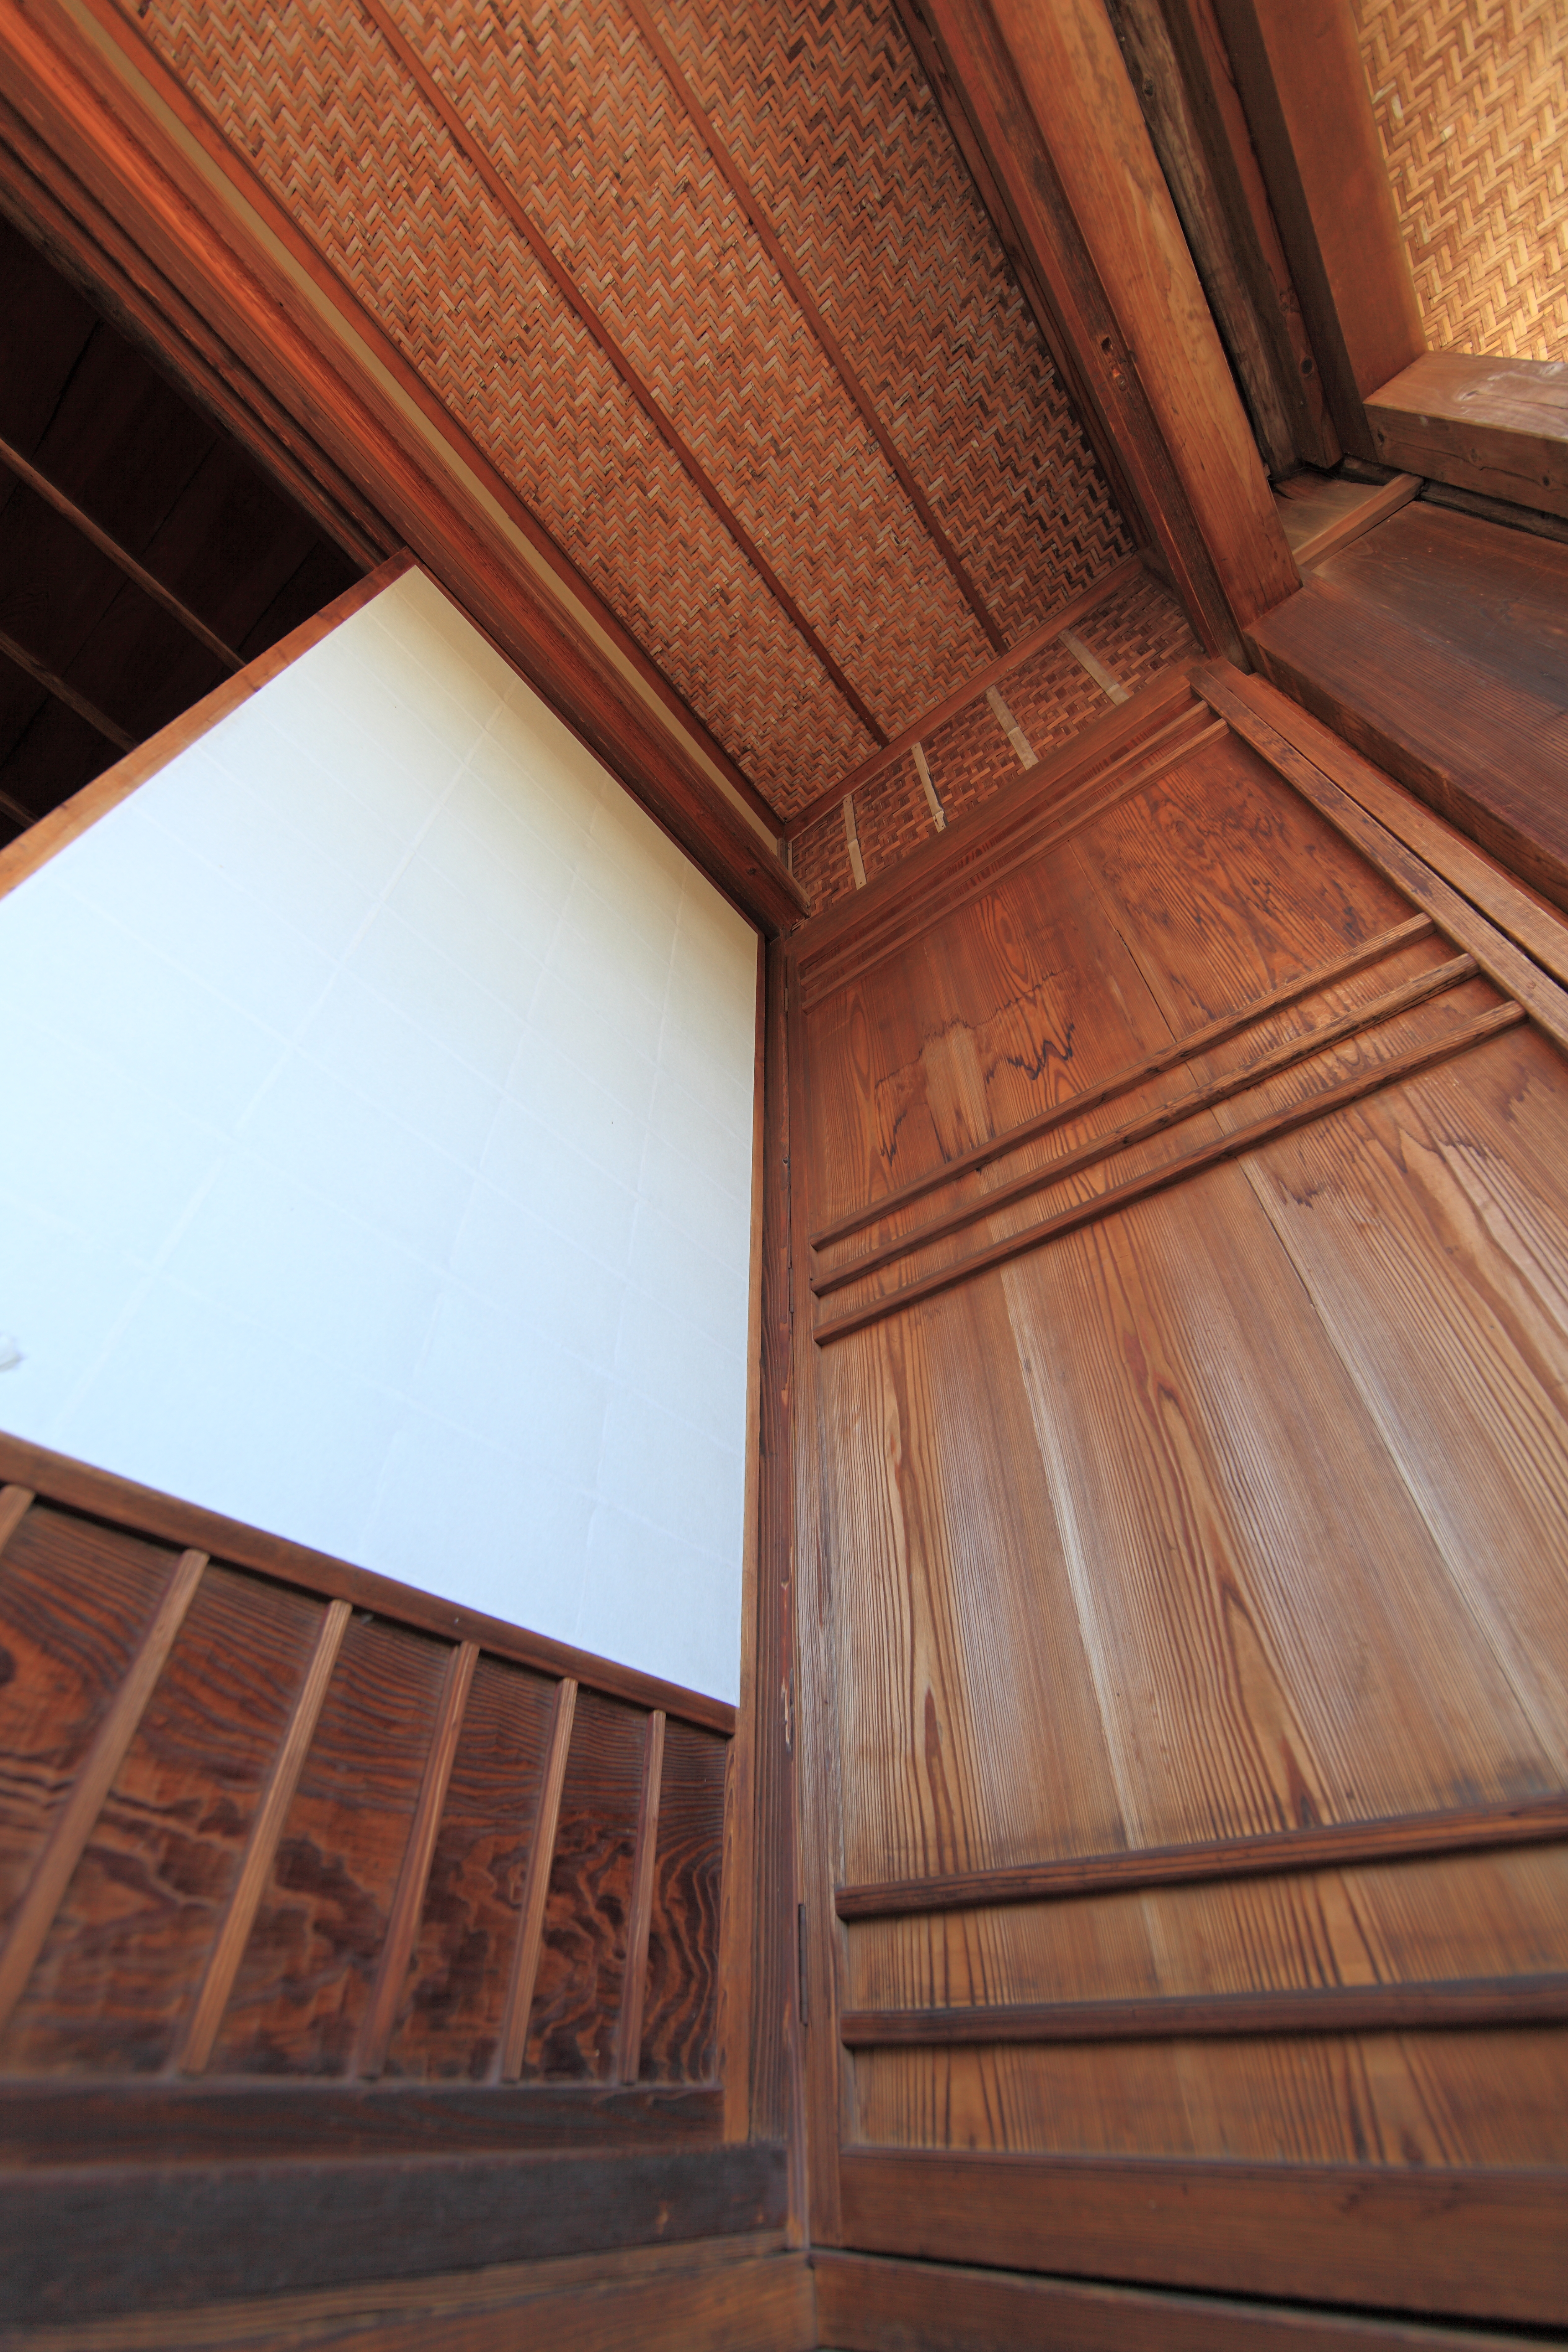
architecture, wood, house, floor, interior, window, home, beam, ceiling, high, ancient, room, door, interior design, design, japanese, hardwood, stairs, 5d, style, hires, markii, traditional, molding, hi, res, resolution, gunma, takasaki, shimodatei, flooring, daylighting, wood flooring, window covering, laminate flooring, wood stain